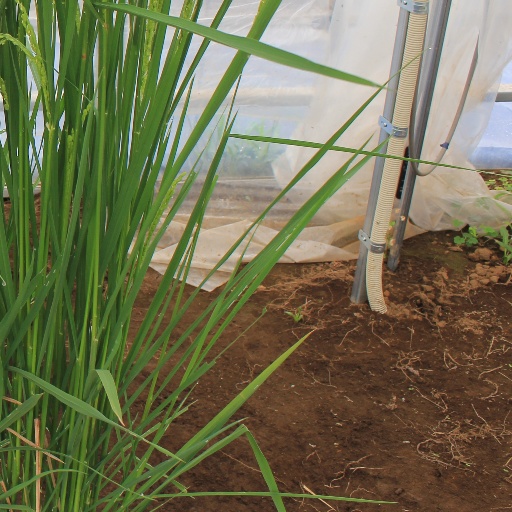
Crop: rice